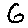
Label: 6